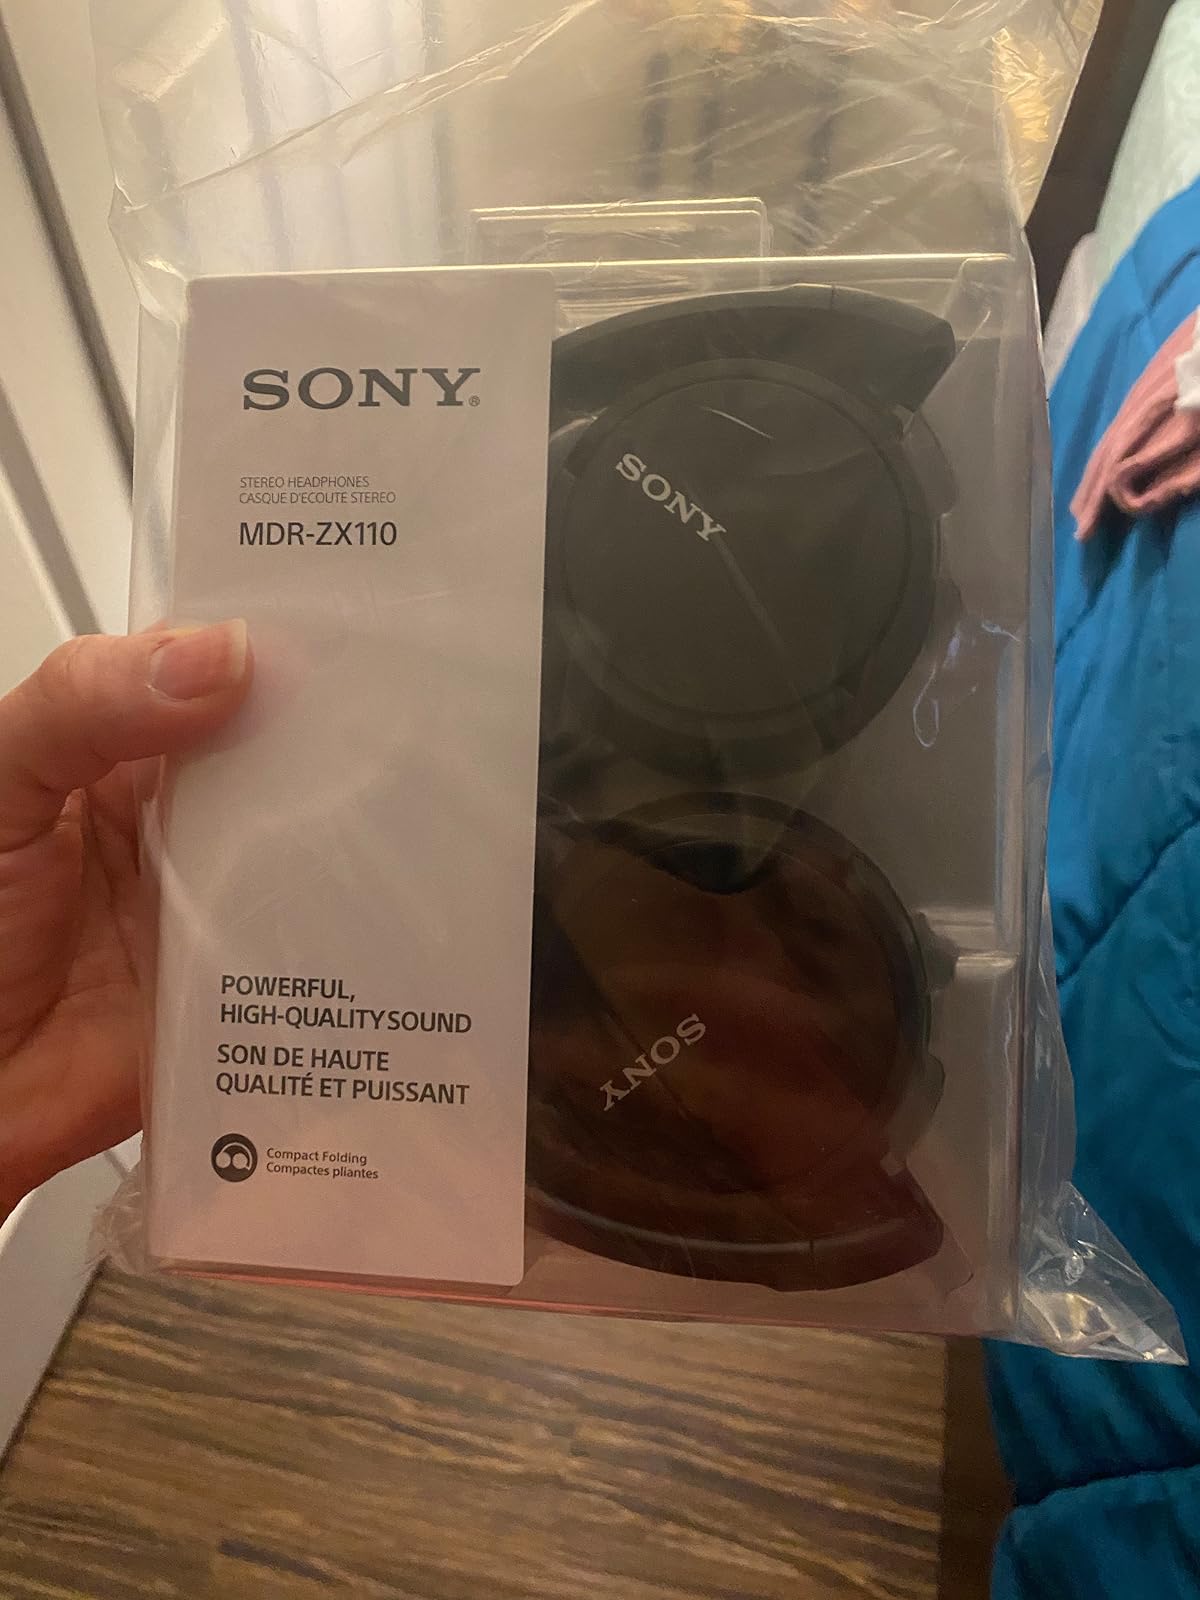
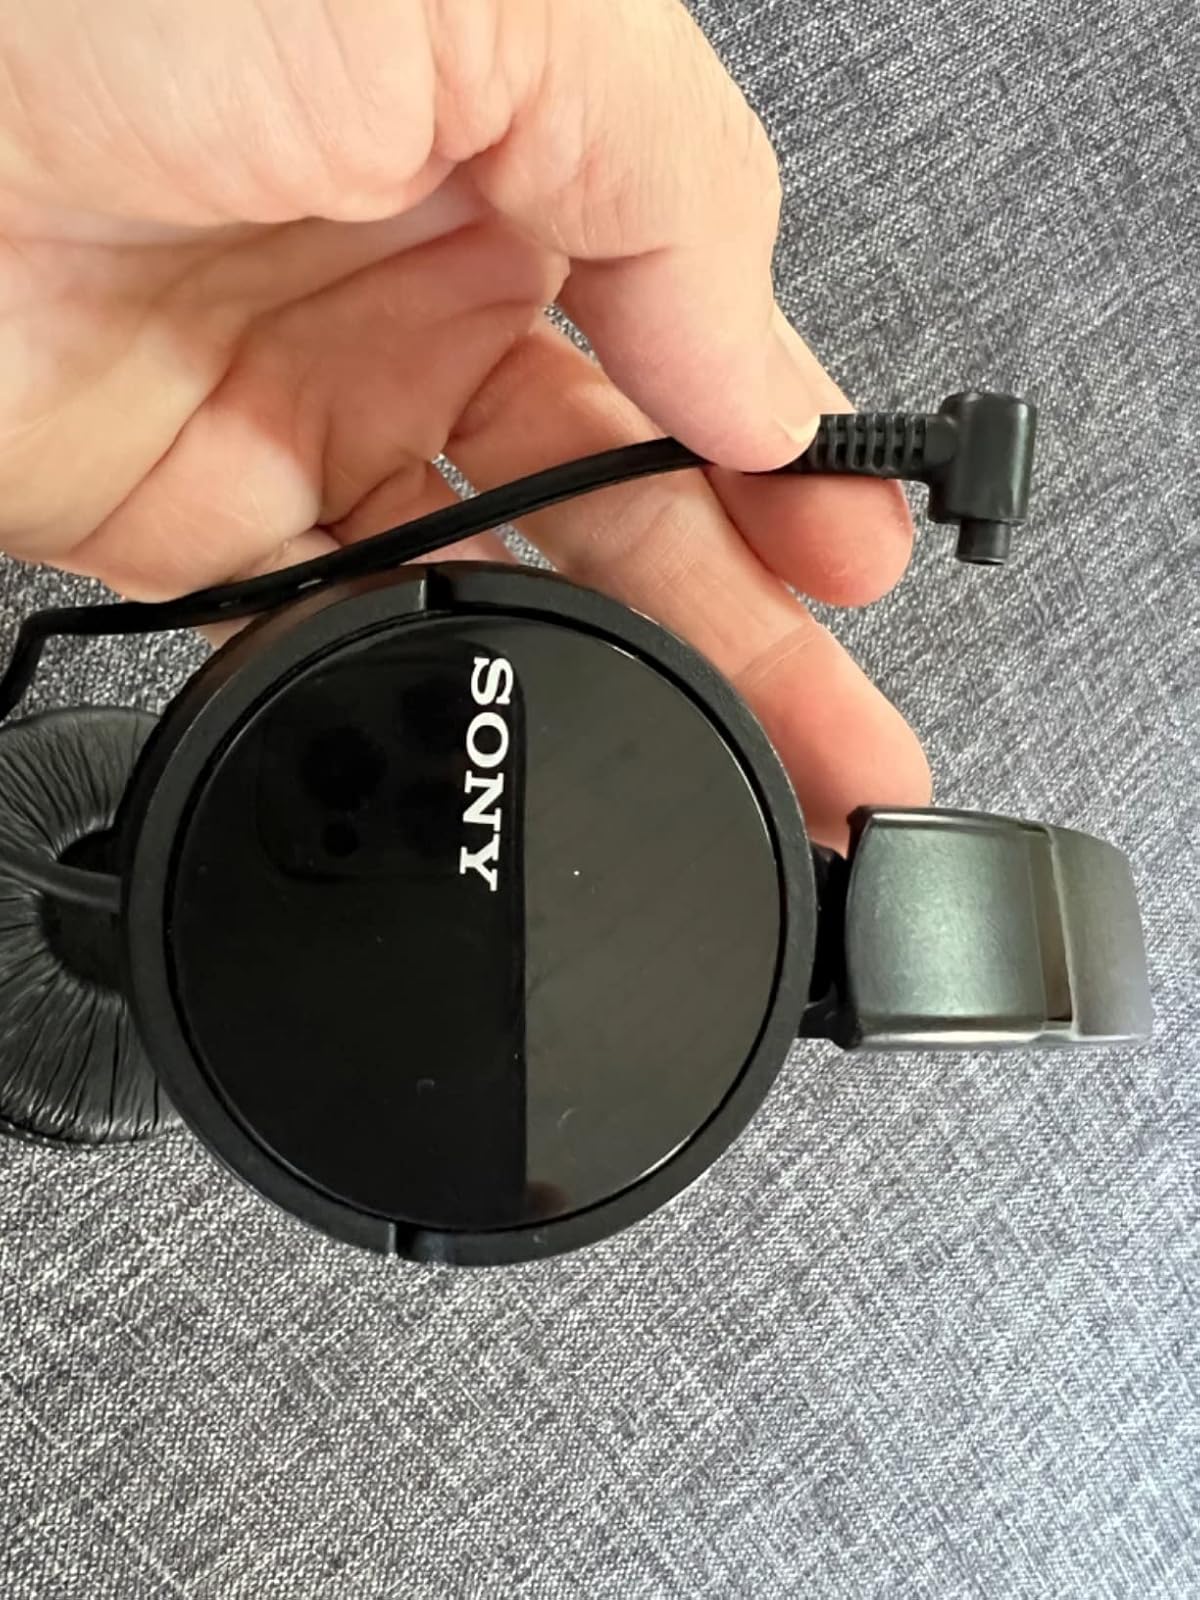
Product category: headphones
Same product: yes